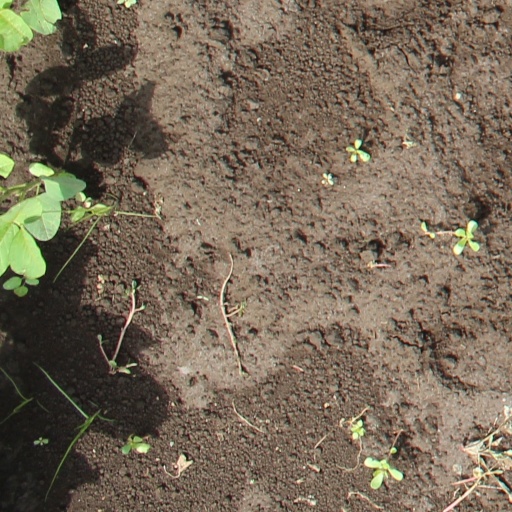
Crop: soybean